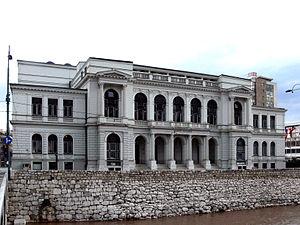
Sarajevo, prononcé [saʁajɛvo], est la capitale et la plus grande ville de Bosnie-Herzégovine. Traversée par la rivière Miljacka, la ville fait partie du canton de Sarajevo, l'un des dix de Bosnie-et-Herzégovine.